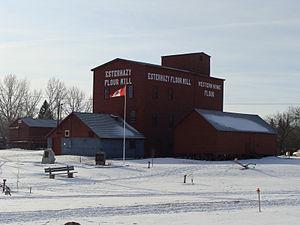
La minoterie Esterhazy est située à Esterhazy en Saskatchewan au Canada. La construction de la minoterie a commencé en 1904 et a été complétée en 1907. La minoterie Esterhazy est la dernière minoterie à charpente en bois toujours existante en Saskatchewan. La protection en tant qu'établissement de l'héritage provincial a été prononcée en 2005 et, le 8 juillet 2009, elle a été désignée lieu historique national du Canada.
Voici la liste des lieux historiques nationaux du Canada situé en Saskatchewan. En mars 2011, on compte 44 lieux historiques nationaux en Saskatchewan, dont 11 sont administrés par Parcs Canada. De ce nombre, il faut rajouté aussi deux sites qui ont perdu leur désignations.
Cet article recense les lieux patrimoniaux de la Saskatchewan inscrits au répertoire des lieux patrimoniaux du Canada, qu'ils soient de niveau provincial, fédéral ou municipal.